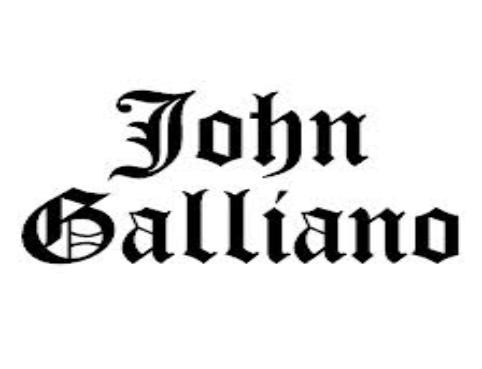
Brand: John Galliano
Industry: Clothes